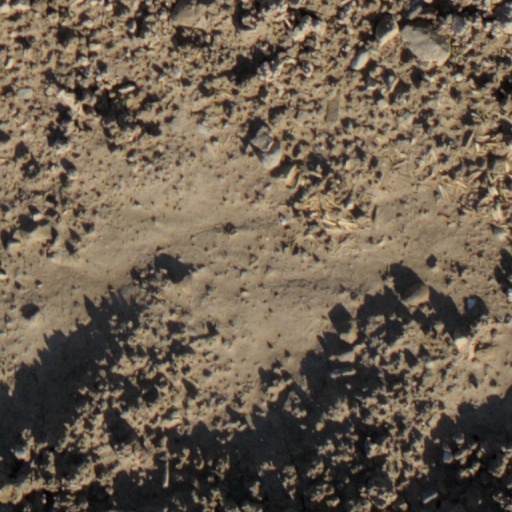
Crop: wheat